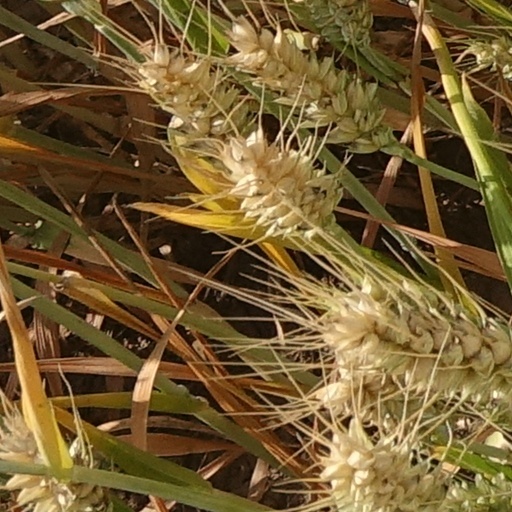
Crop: wheat